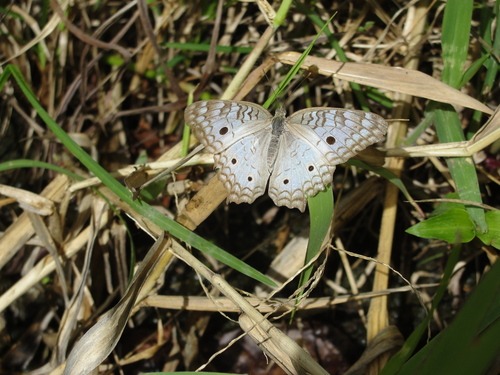
Scientific name: Anartia jatrophae
Common name: White peacock
Family: Nymphalidae
Order: Lepidoptera
Pollinator type: Primary pollinator
Habitat: Gardens, parks, and open areas
Geographic range: Southern United States to Argentina
Conservation status: Least Concern